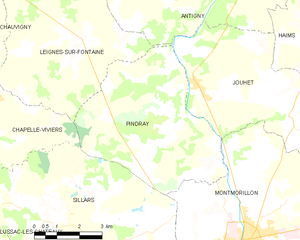
Carte des communes françaises Pindray